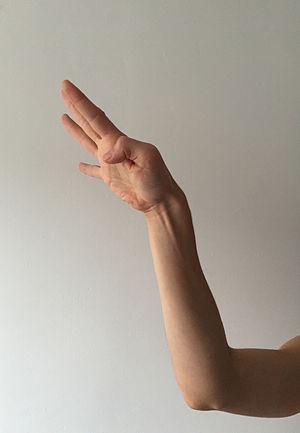
Style de l'aigle en Kung Fu
L'art martial de l'aigle imite l'aigle, symbole d'audace et de majesté.